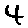
Label: 4